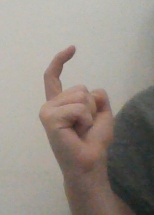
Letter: ra